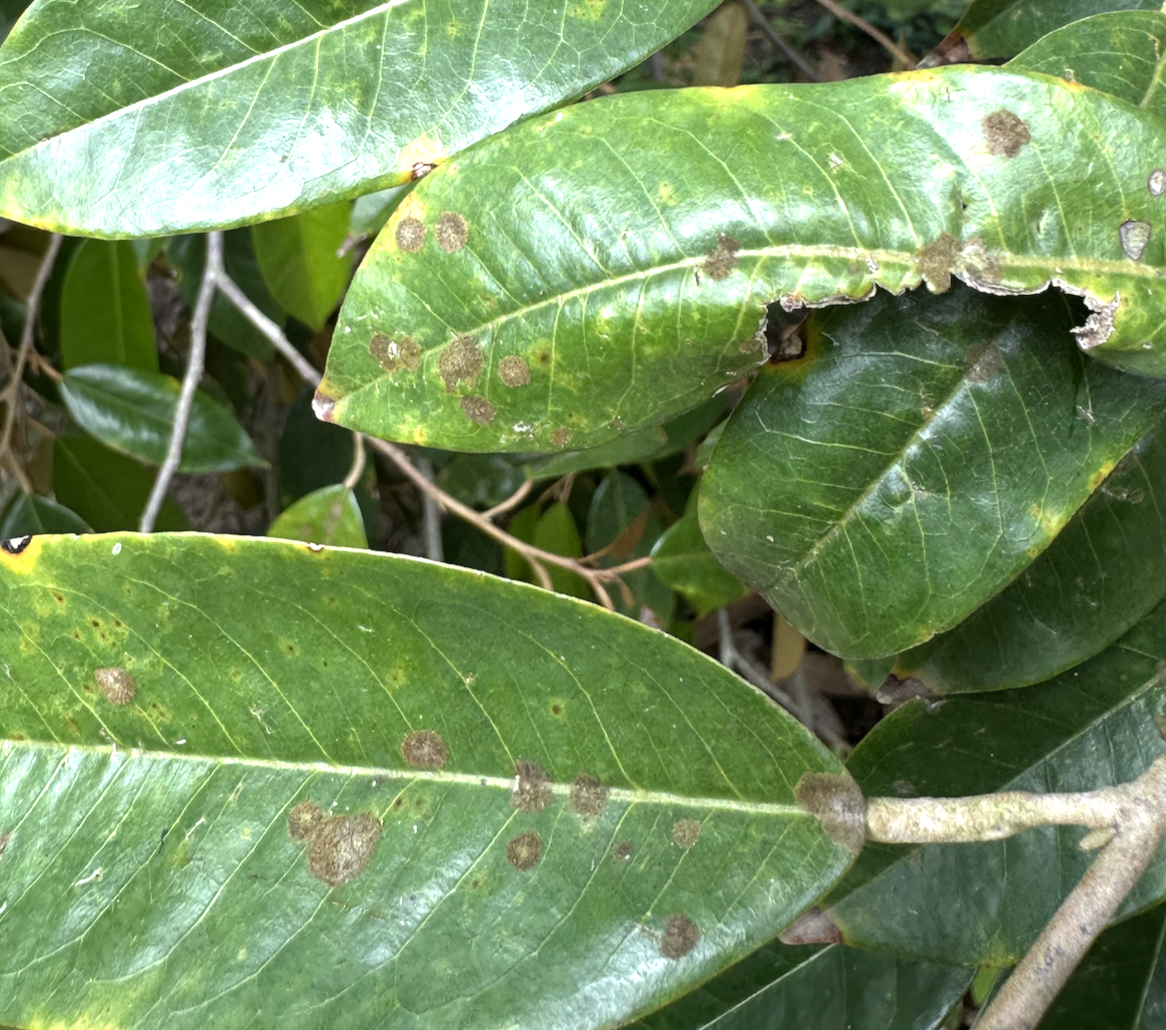
Label: stem_blight